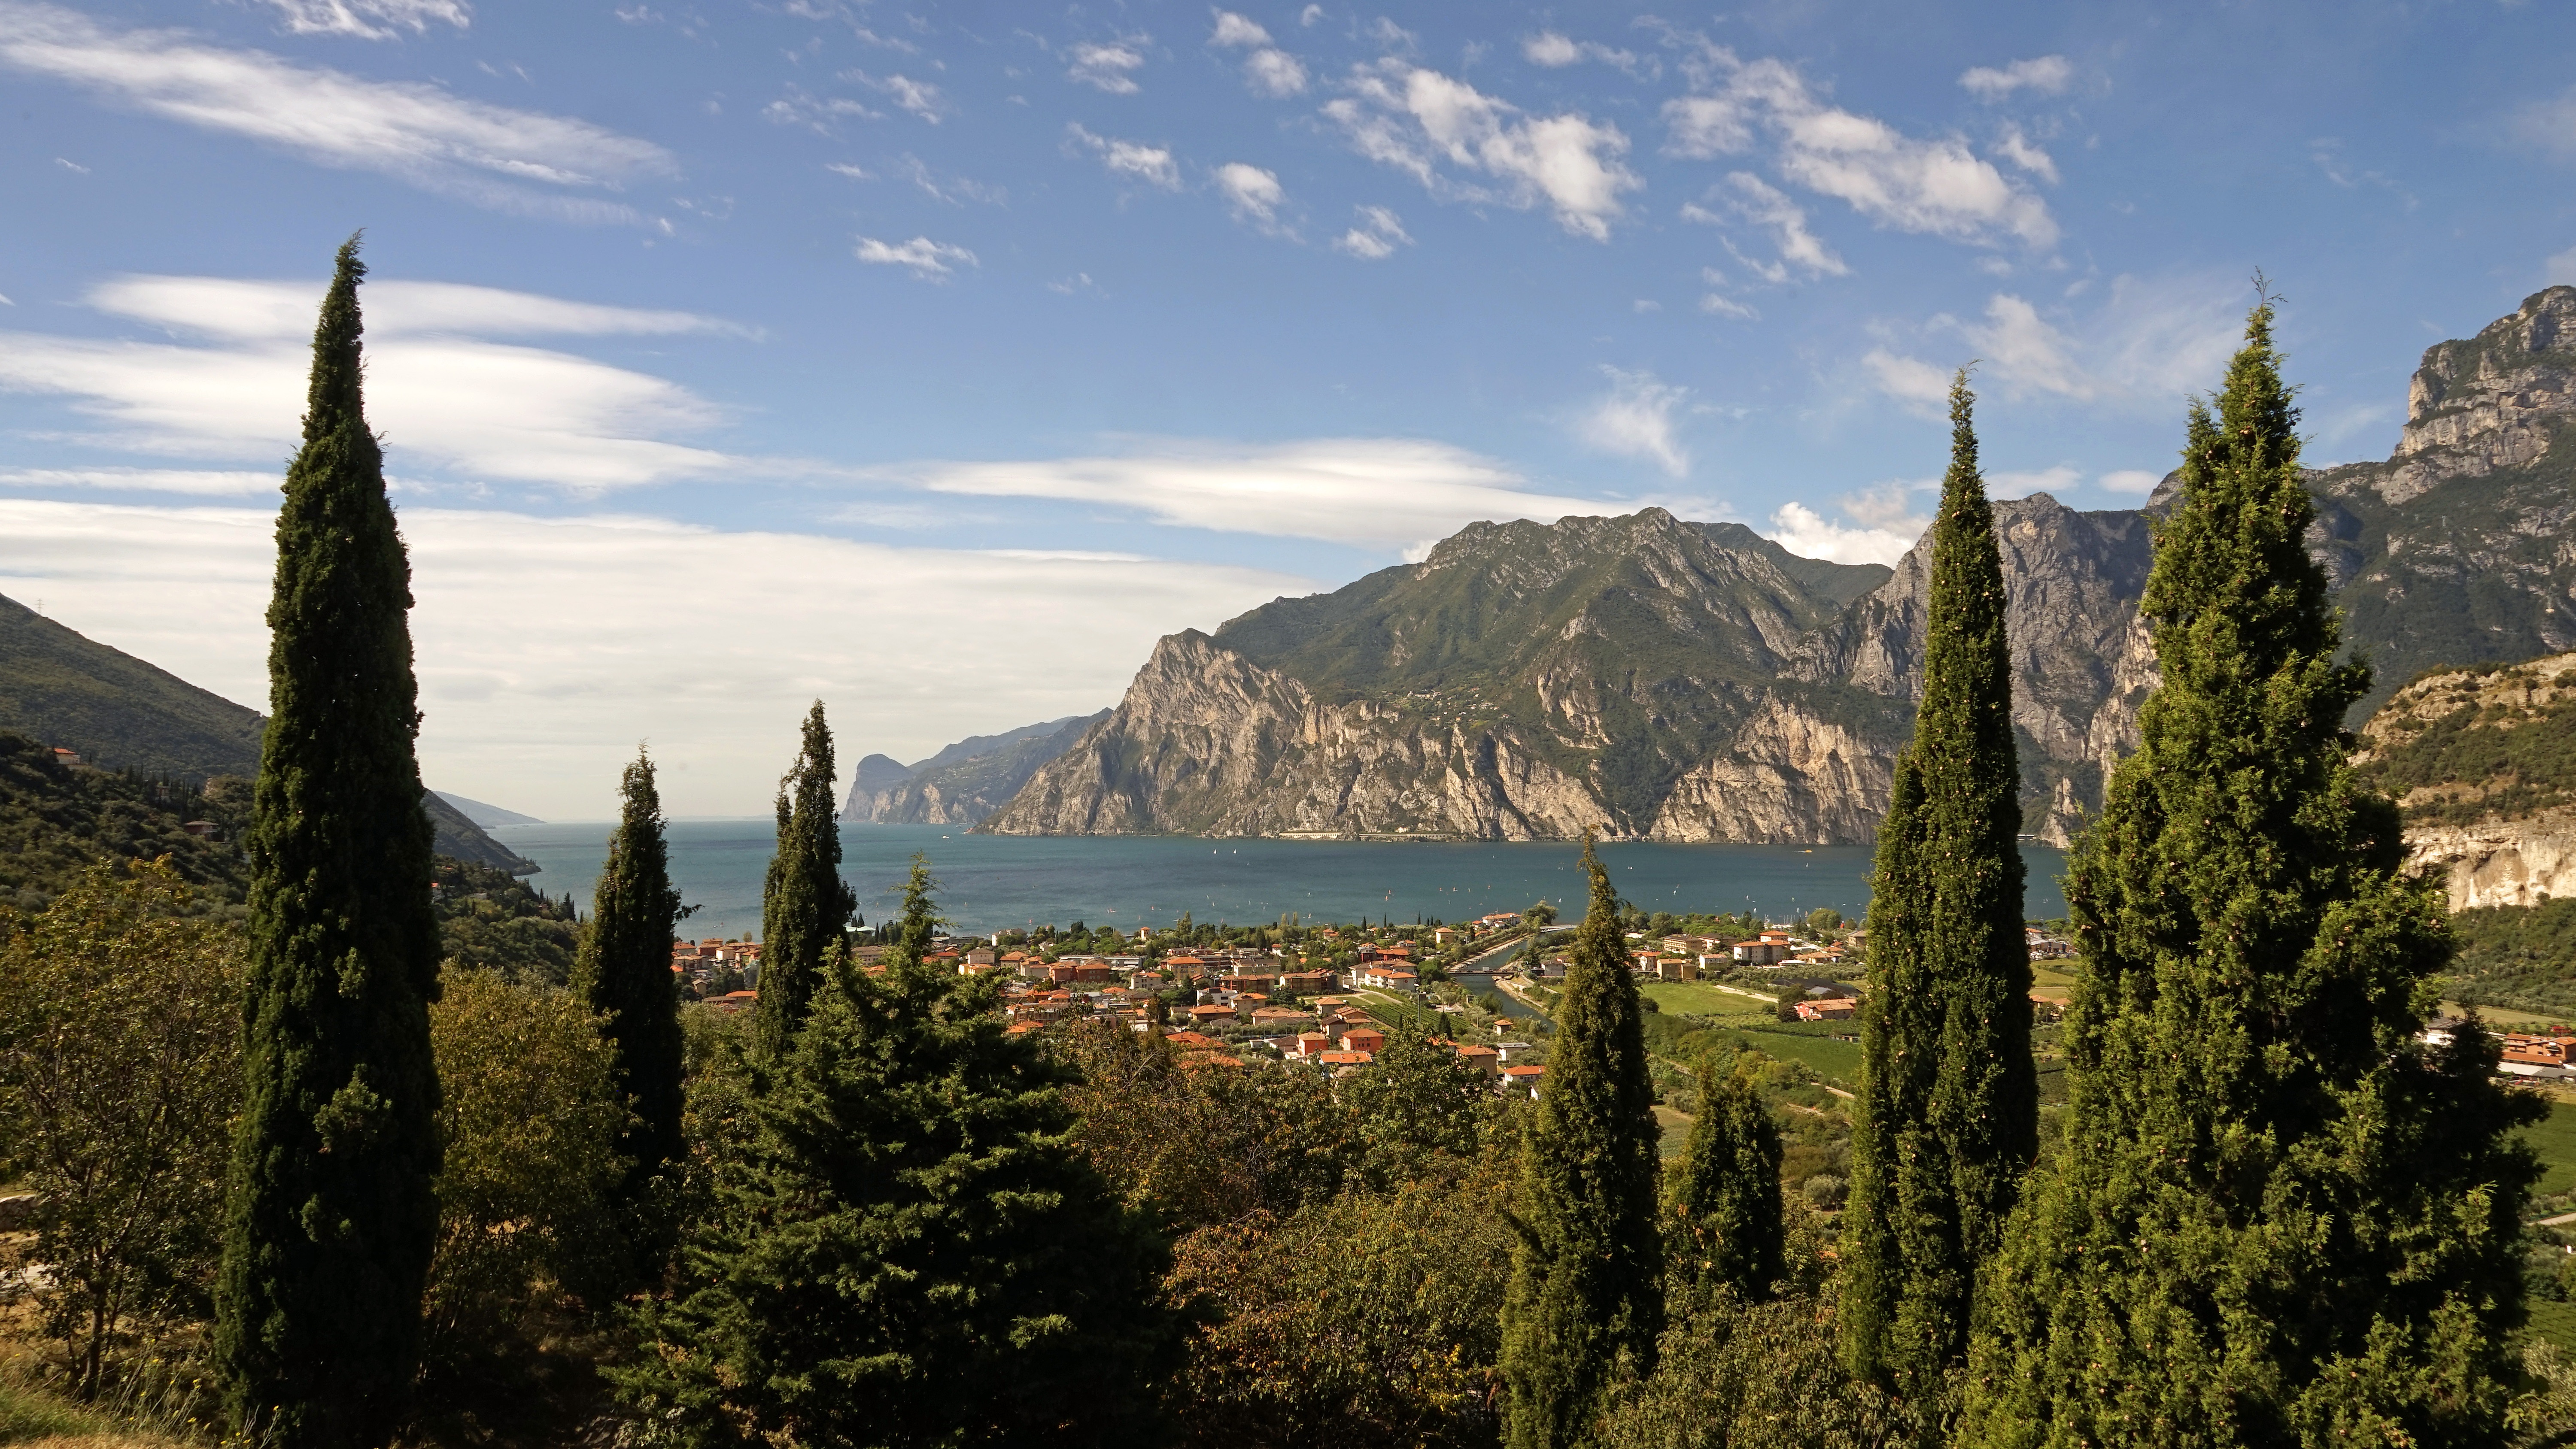
landscape, tree, nature, forest, wilderness, mountain, meadow, hill, lake, adventure, mountain range, autumn, ridge, summit, lake view, garda, alps, ecosystem, lombardy, landform, lago di garda, geographical feature, mountainous landforms